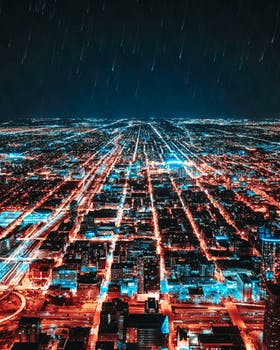
Label: No Watermark